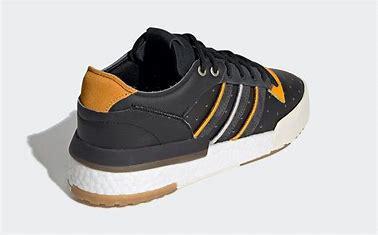
Brand: adidas
Model: Rivalry Rm Skate